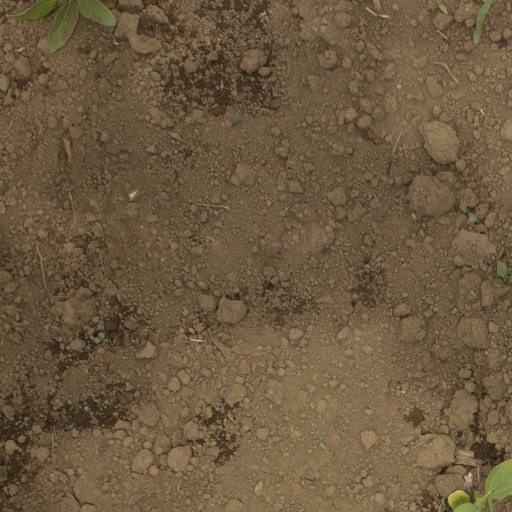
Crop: Jerusalem artichoke